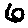
Label: 6